UL (safety organization)

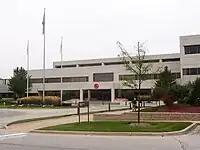
UL headquarters in Northbrook, Illinois

Underwriters Laboratories Inc. was founded in 1894 by William Henry Merrill. After graduating from the Massachusetts Institute of Technology (MIT) with a degree in electrical engineering in 1889, Merrill went to work as an electrical inspector for the Boston Board of Fire Underwriters. At the turn of the twentieth century, fire loss was on the rise in the United States, and the increasing use of electricity in homes and businesses posed a serious threat to property and human life.